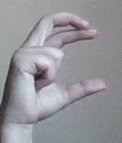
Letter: thal